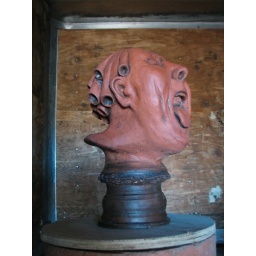
In an abandoned truck bed in a cornfield in Michigan